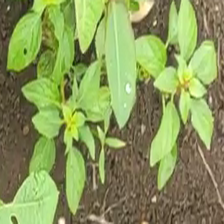
Weed species: Lamber_Quarter_plant(Chenopodium )